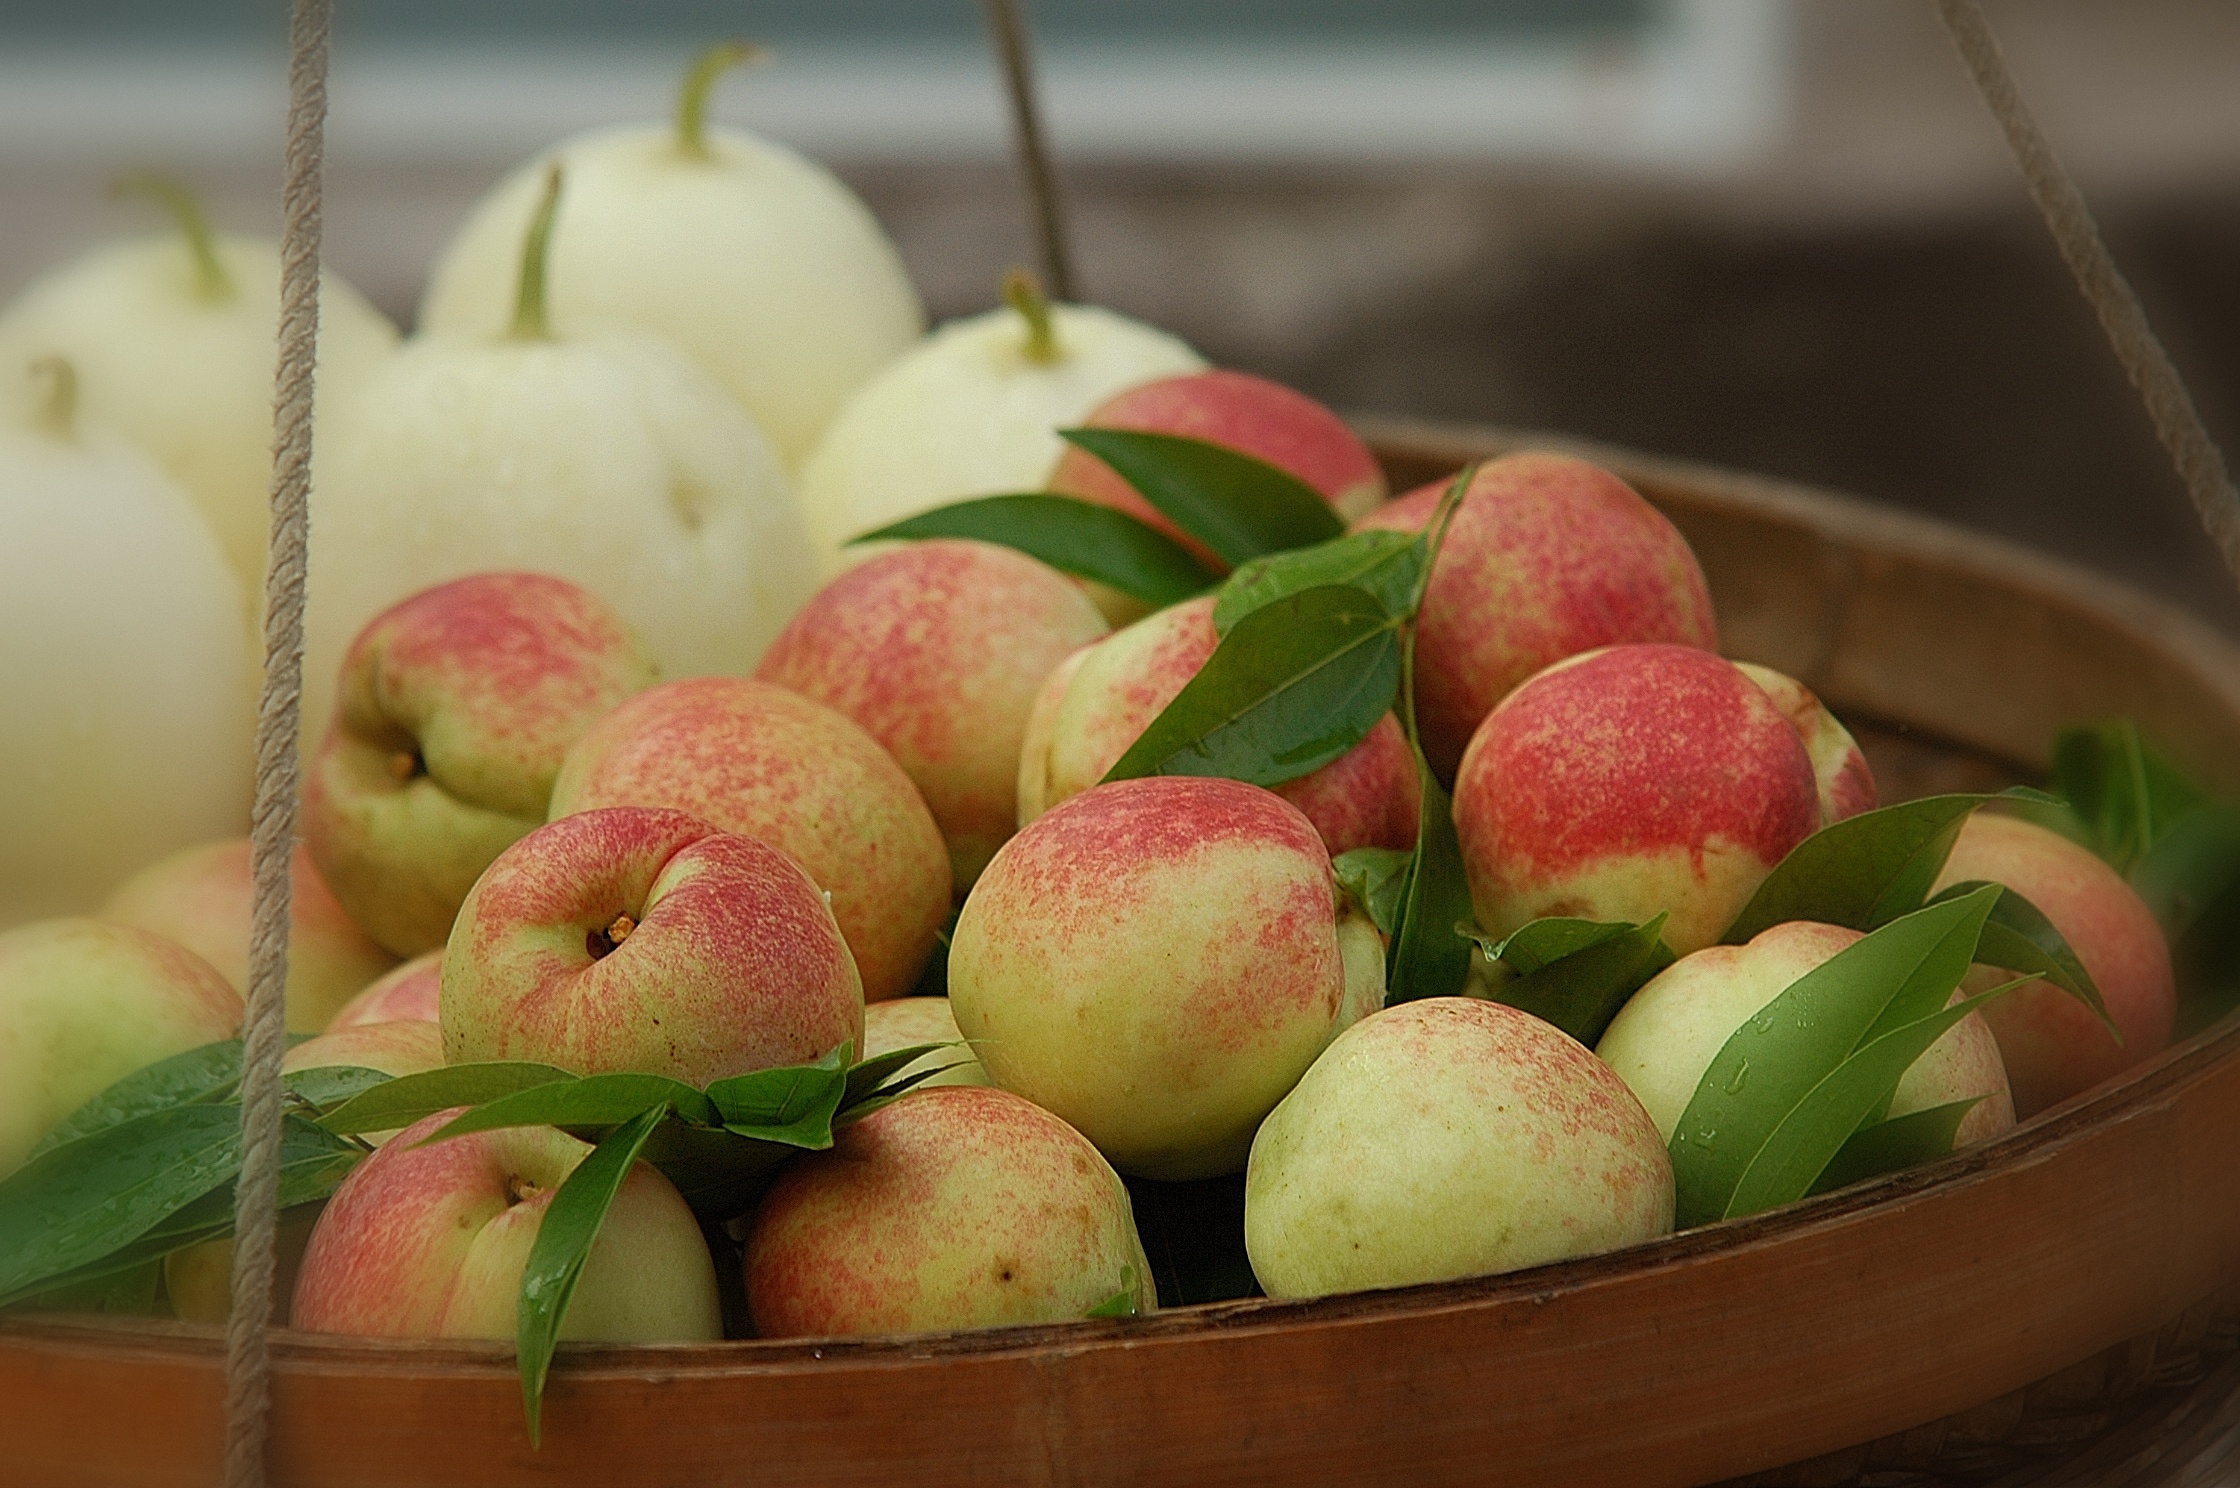
apple, nature, plant, fruit, food, produce, peace, flowering plant, rose family, land plant